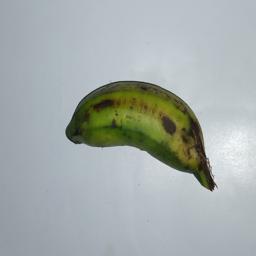
Banana variety: Champa Kola